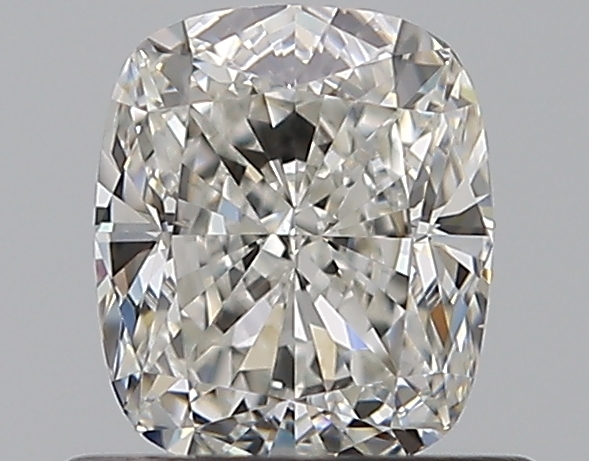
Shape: cushion
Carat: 0.71
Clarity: VS1
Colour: H
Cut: EX
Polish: EX
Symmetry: VG
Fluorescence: N
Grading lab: GIA
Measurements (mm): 5.5 x 4.67 x 3.16